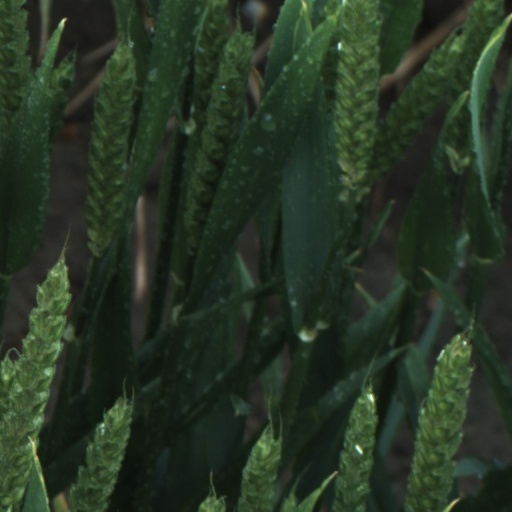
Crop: wheat